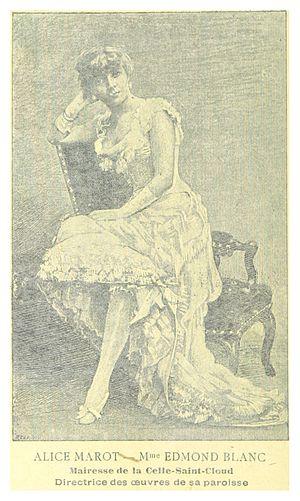
Edmond Blanc, né le 22 février 1856 à Paris et mort le 12 décembre 1920 à Neuilly-sur-Seine, est un propriétaire-éleveur de chevaux de course et un homme politique français.